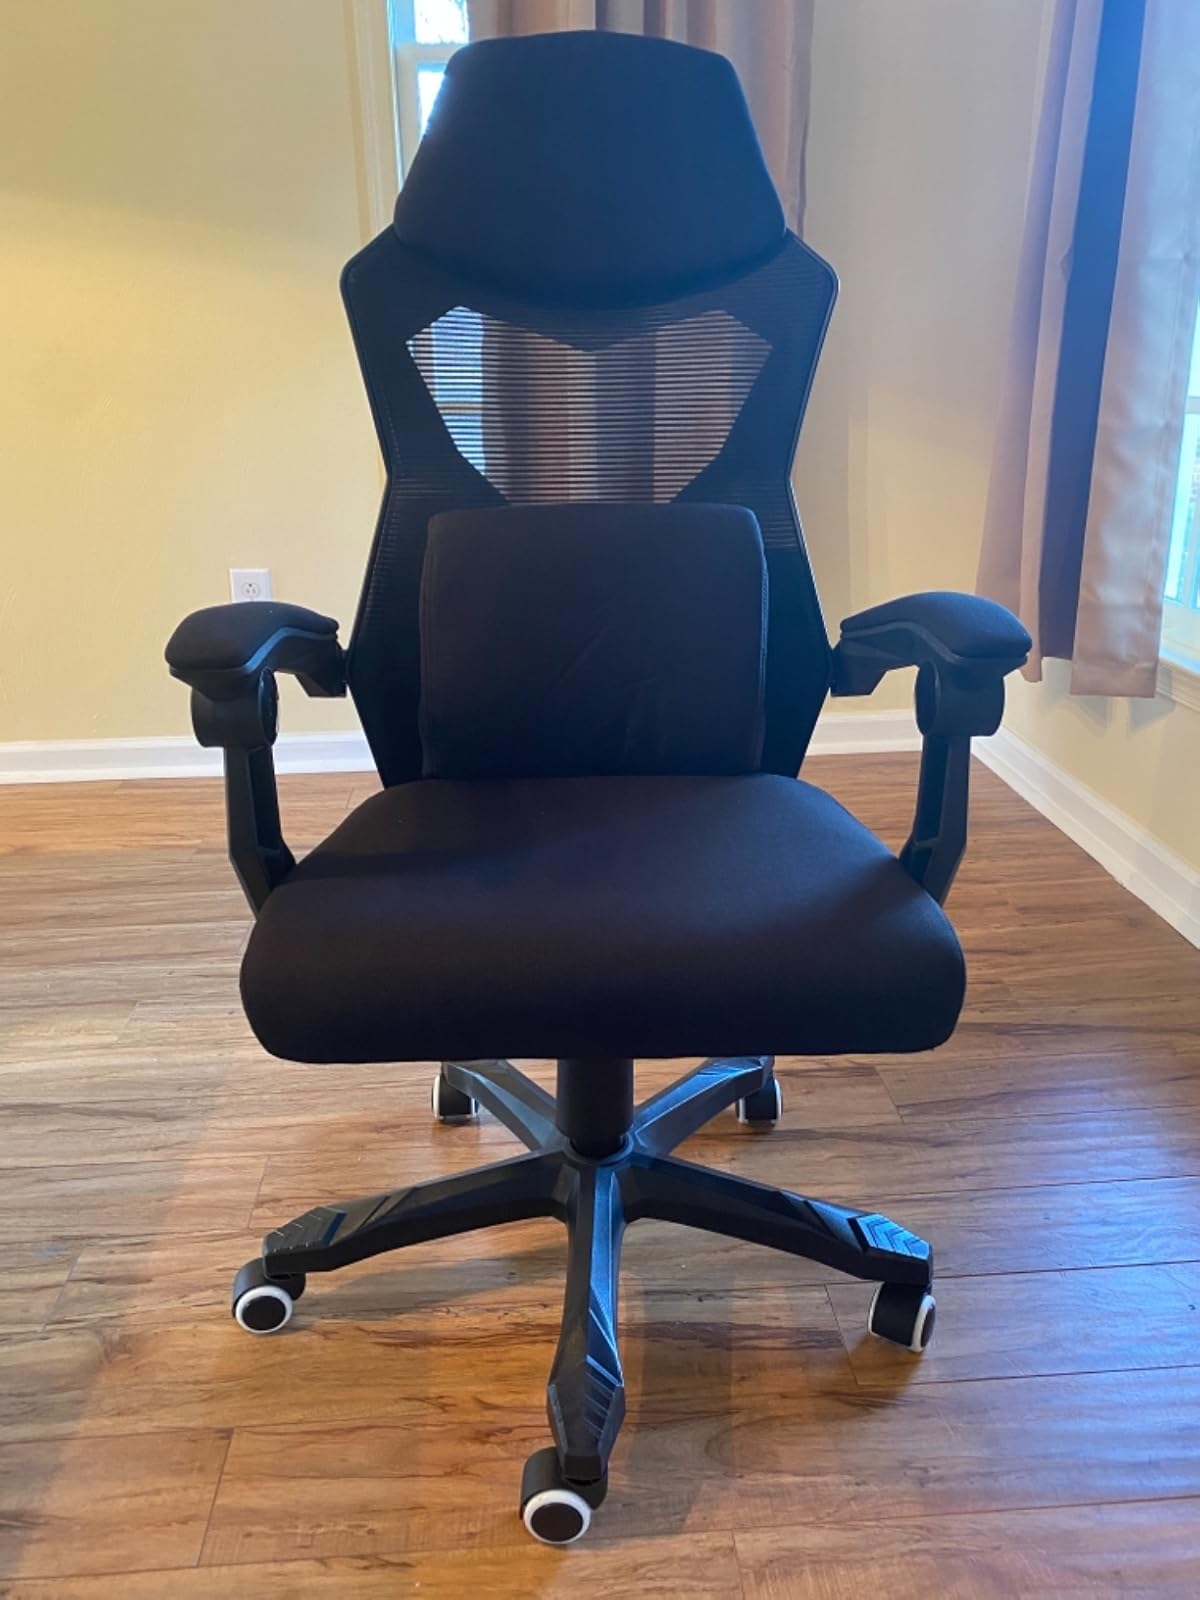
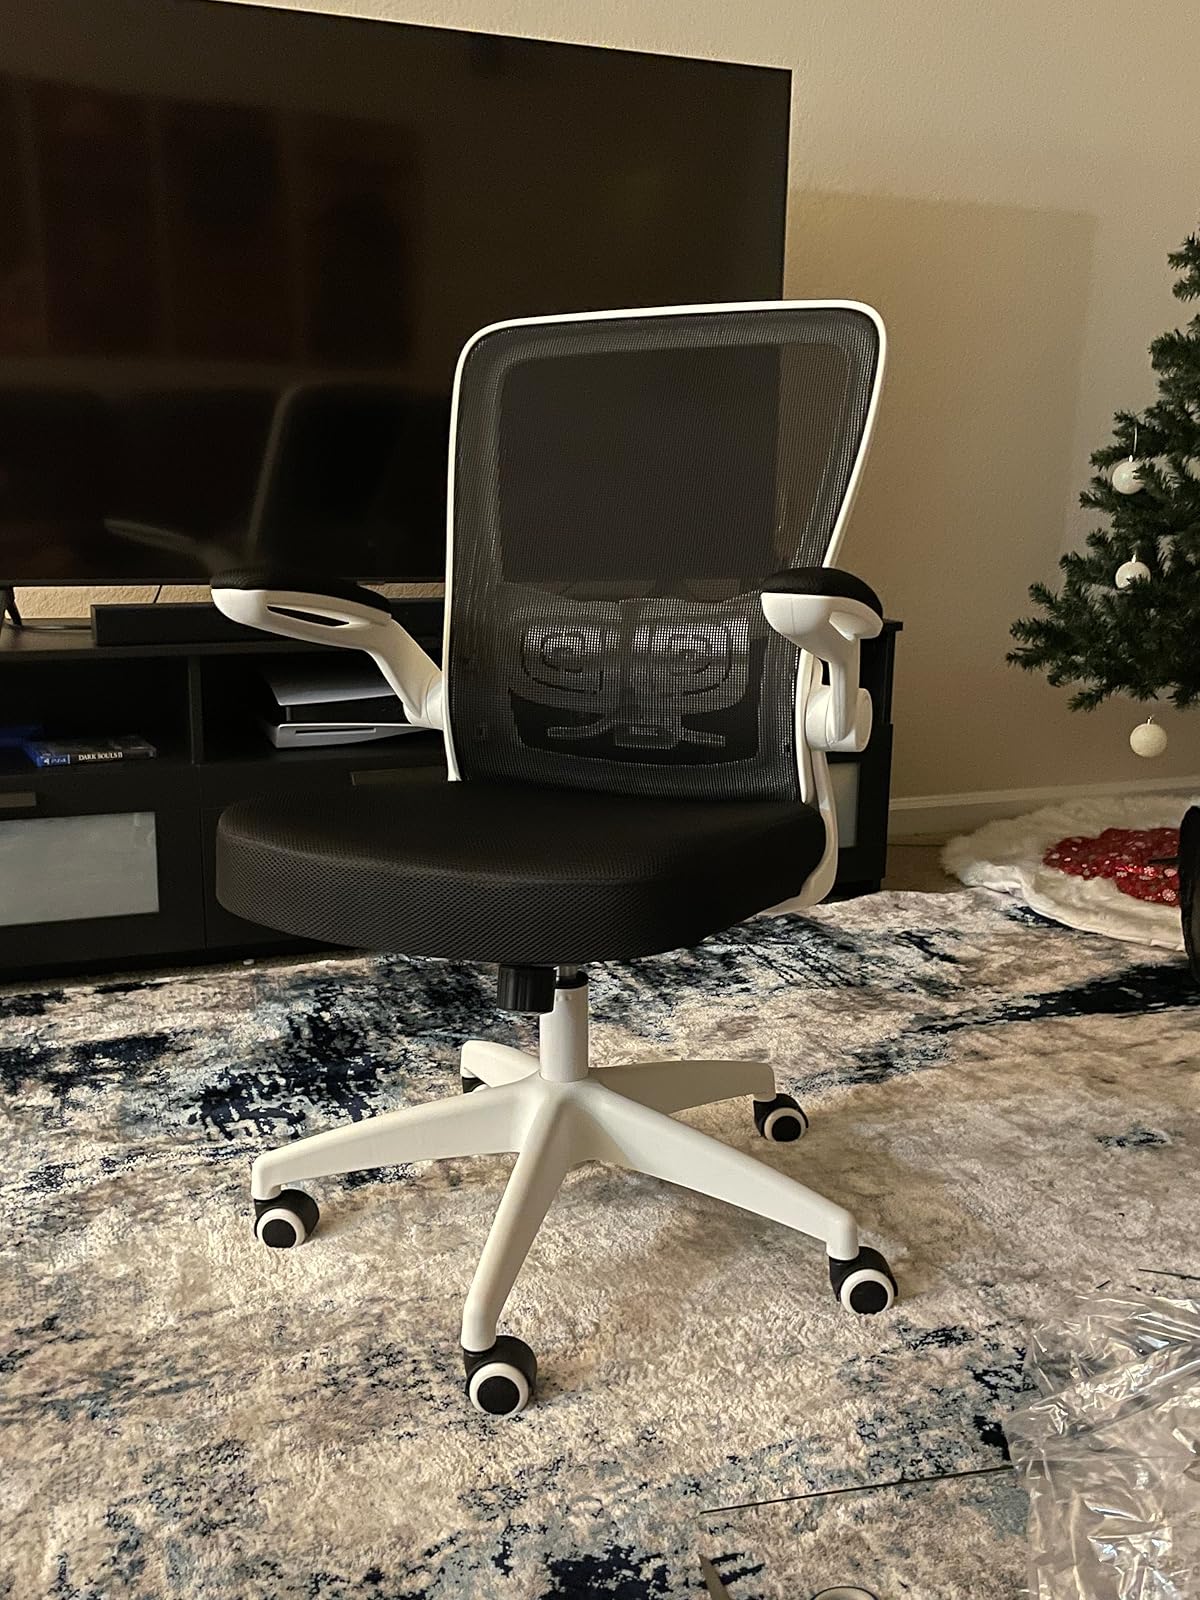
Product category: items_chair
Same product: no